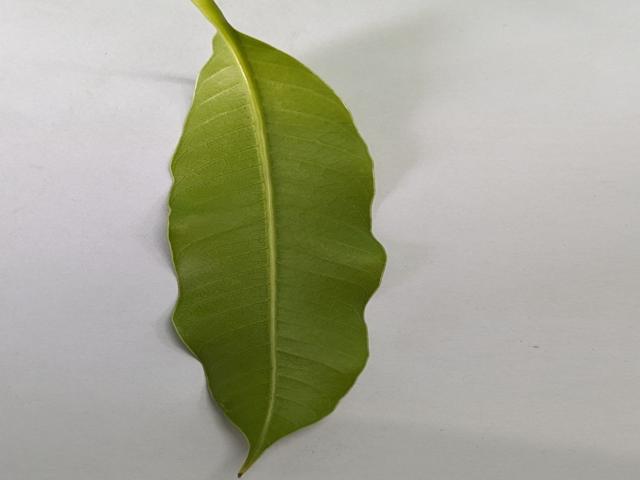
Mango leaf variety: Amrapali